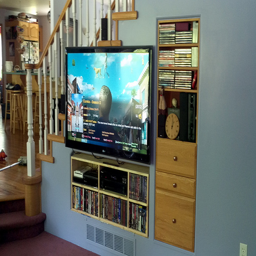
A flat TV screen sitting on top of a book shelf.
a wall mounted television in a living room
a big television sits on top of an entertainment center
A flat screen television is mounted by the stairs.
An entertainment center is pictured with a television turned on.